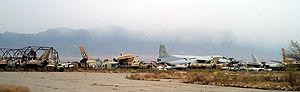
Begrâm, ou Bagrâm, est une localité d'Afghanistan située à 60 km au nord de Kaboul, voisine de la cité de Charikar. Construite au confluent des vallées du Ghorband et du Panjshir, elle devint un point de passage obligé pour l'Inde sur la route de la soie, vers Kaboul et Bamiyan fameuse pour ses Bouddhas géants.
La base aérienne de Bagram est une aéroport située près de l'antique cité de Bagram, au sud-est de Charikar dans la province de Parvan, en Afghanistan. Elle est située dans une vallée orientée nord-sud entouré de montagnes culminant à 5 480 m.